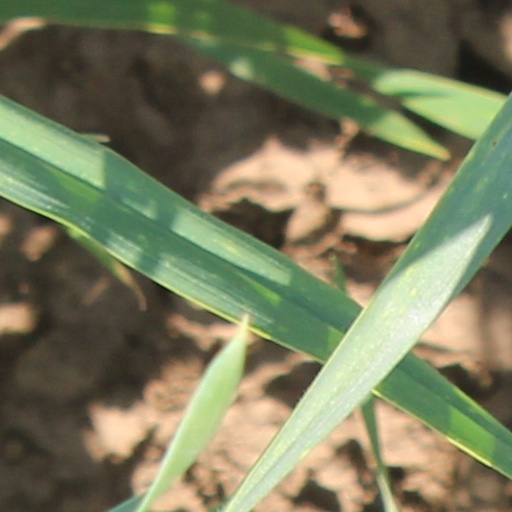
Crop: wheat